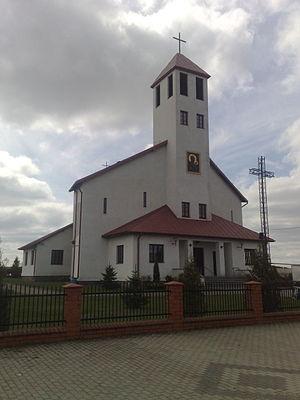
Krynica est un village polonais de la gmina de Suchożebry dans la powiat de Siedlce de la voïvodie de Mazovie dans le centre-est de la Pologne.